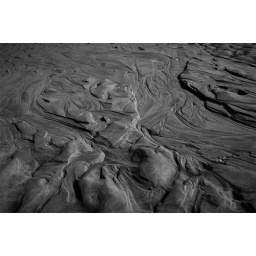
Patterns in the sand revealed after the sea had retreated on the coast near Moreton, Merseyside.